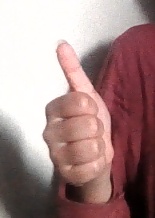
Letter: aleff